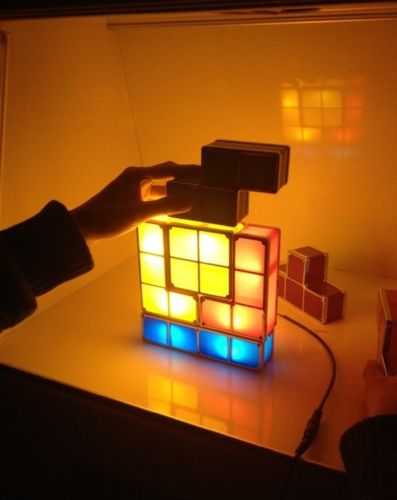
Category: lamp